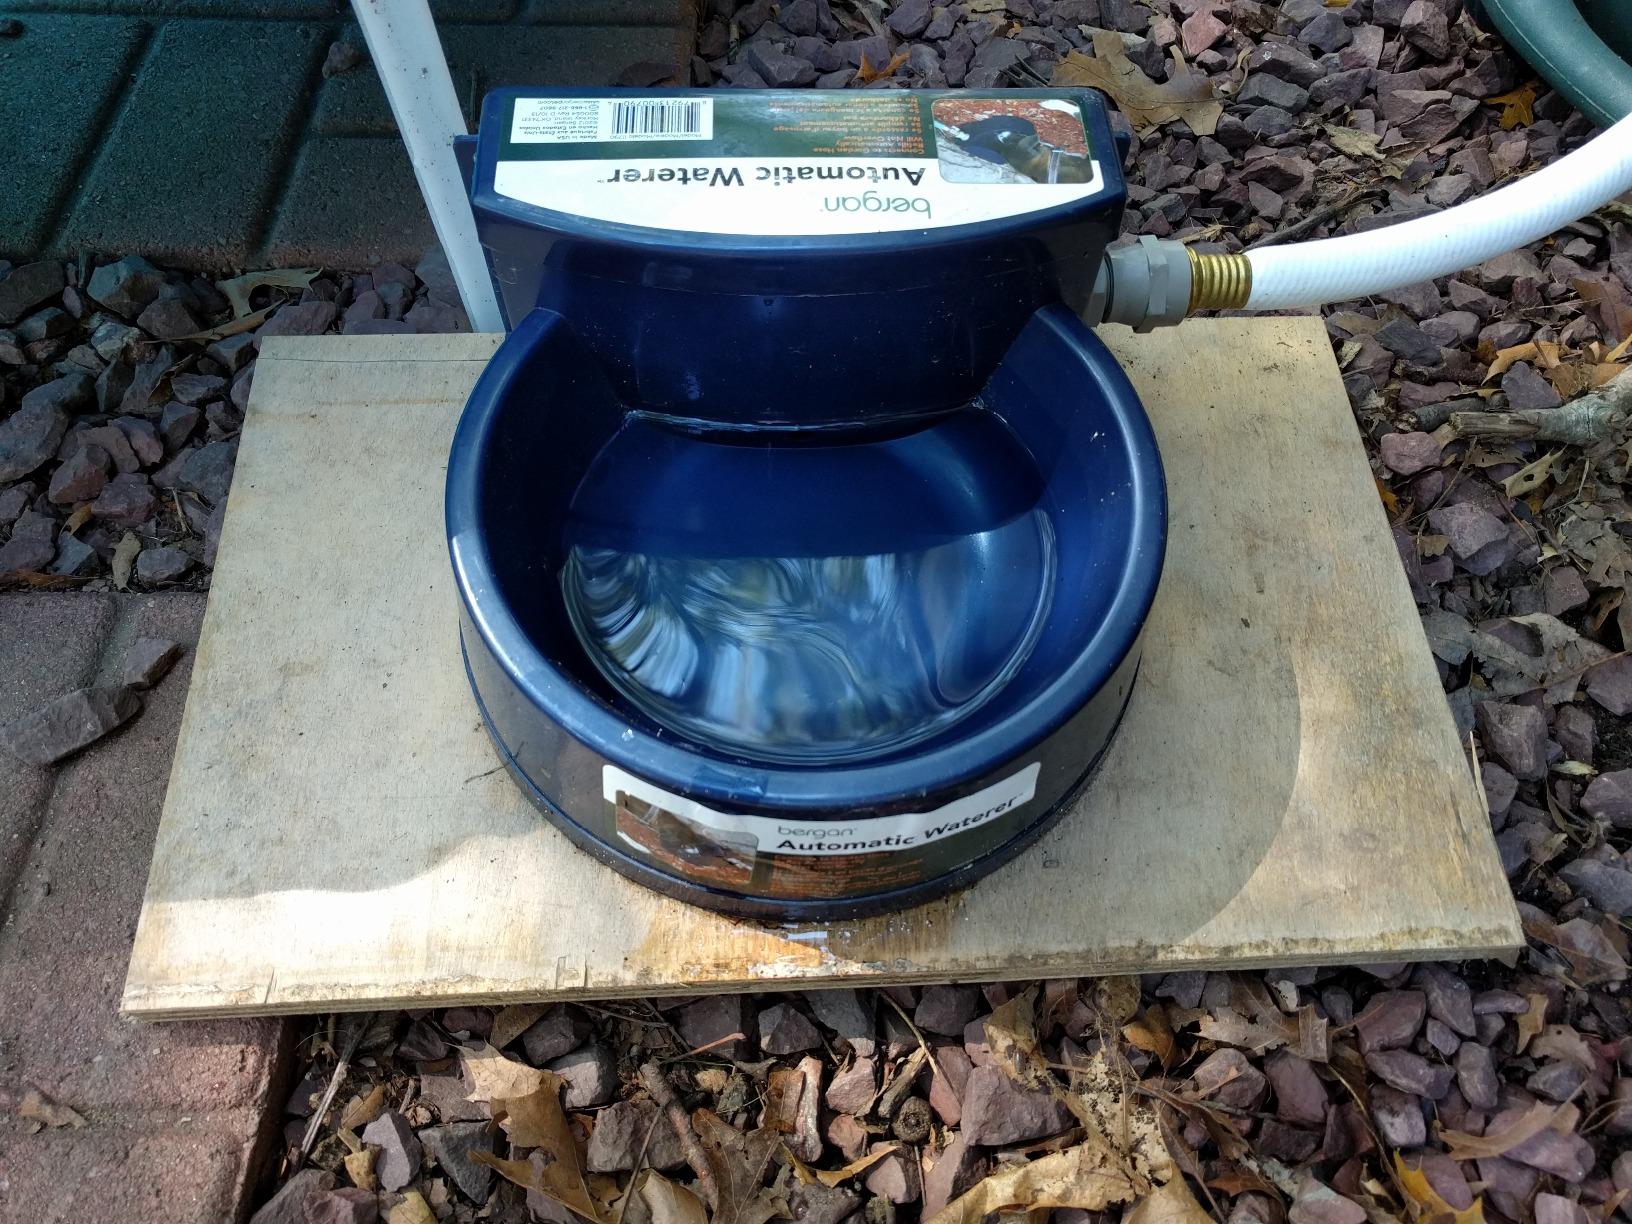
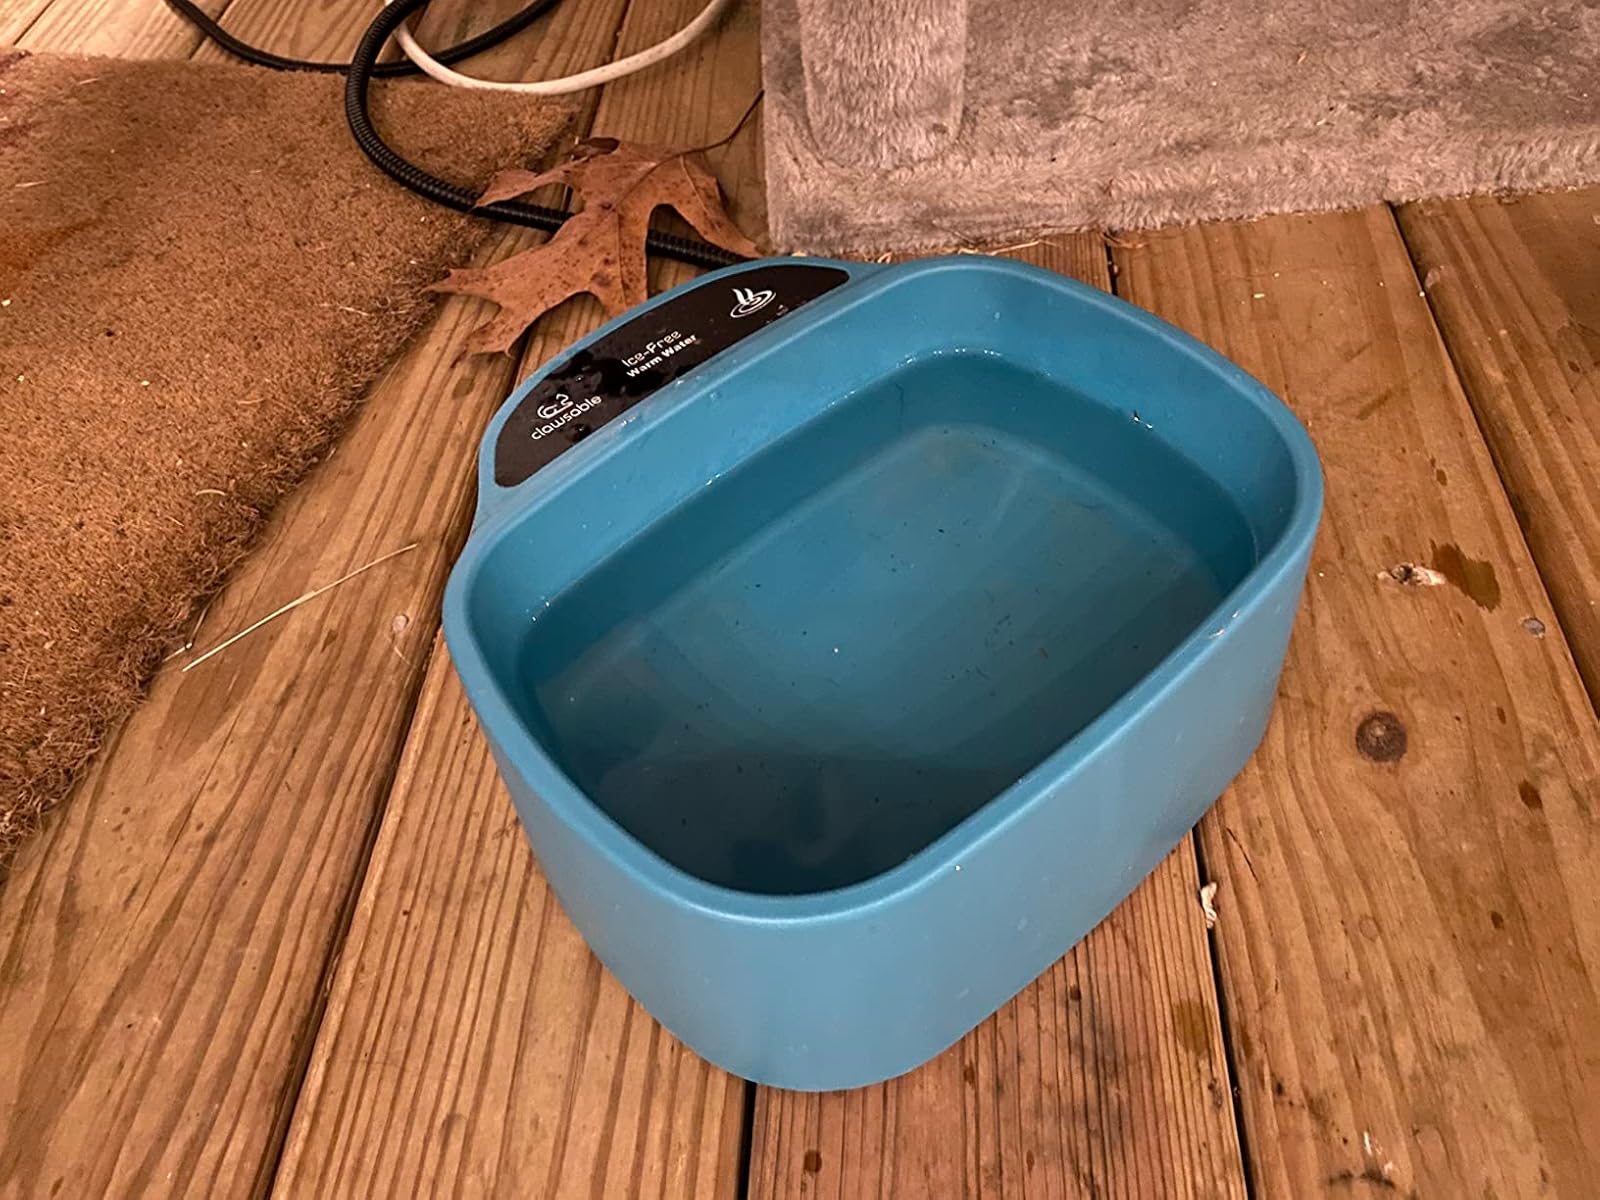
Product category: items_bowl
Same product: no